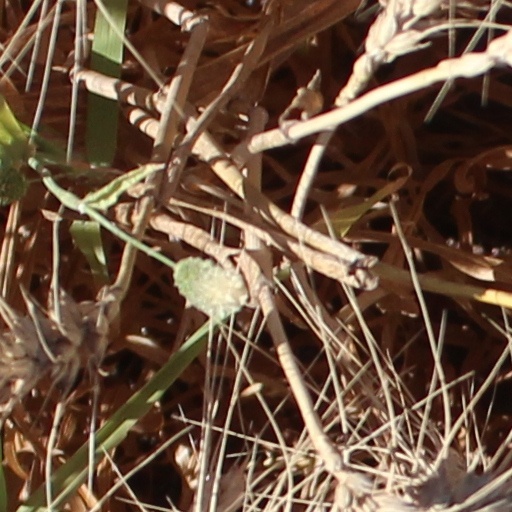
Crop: wheat